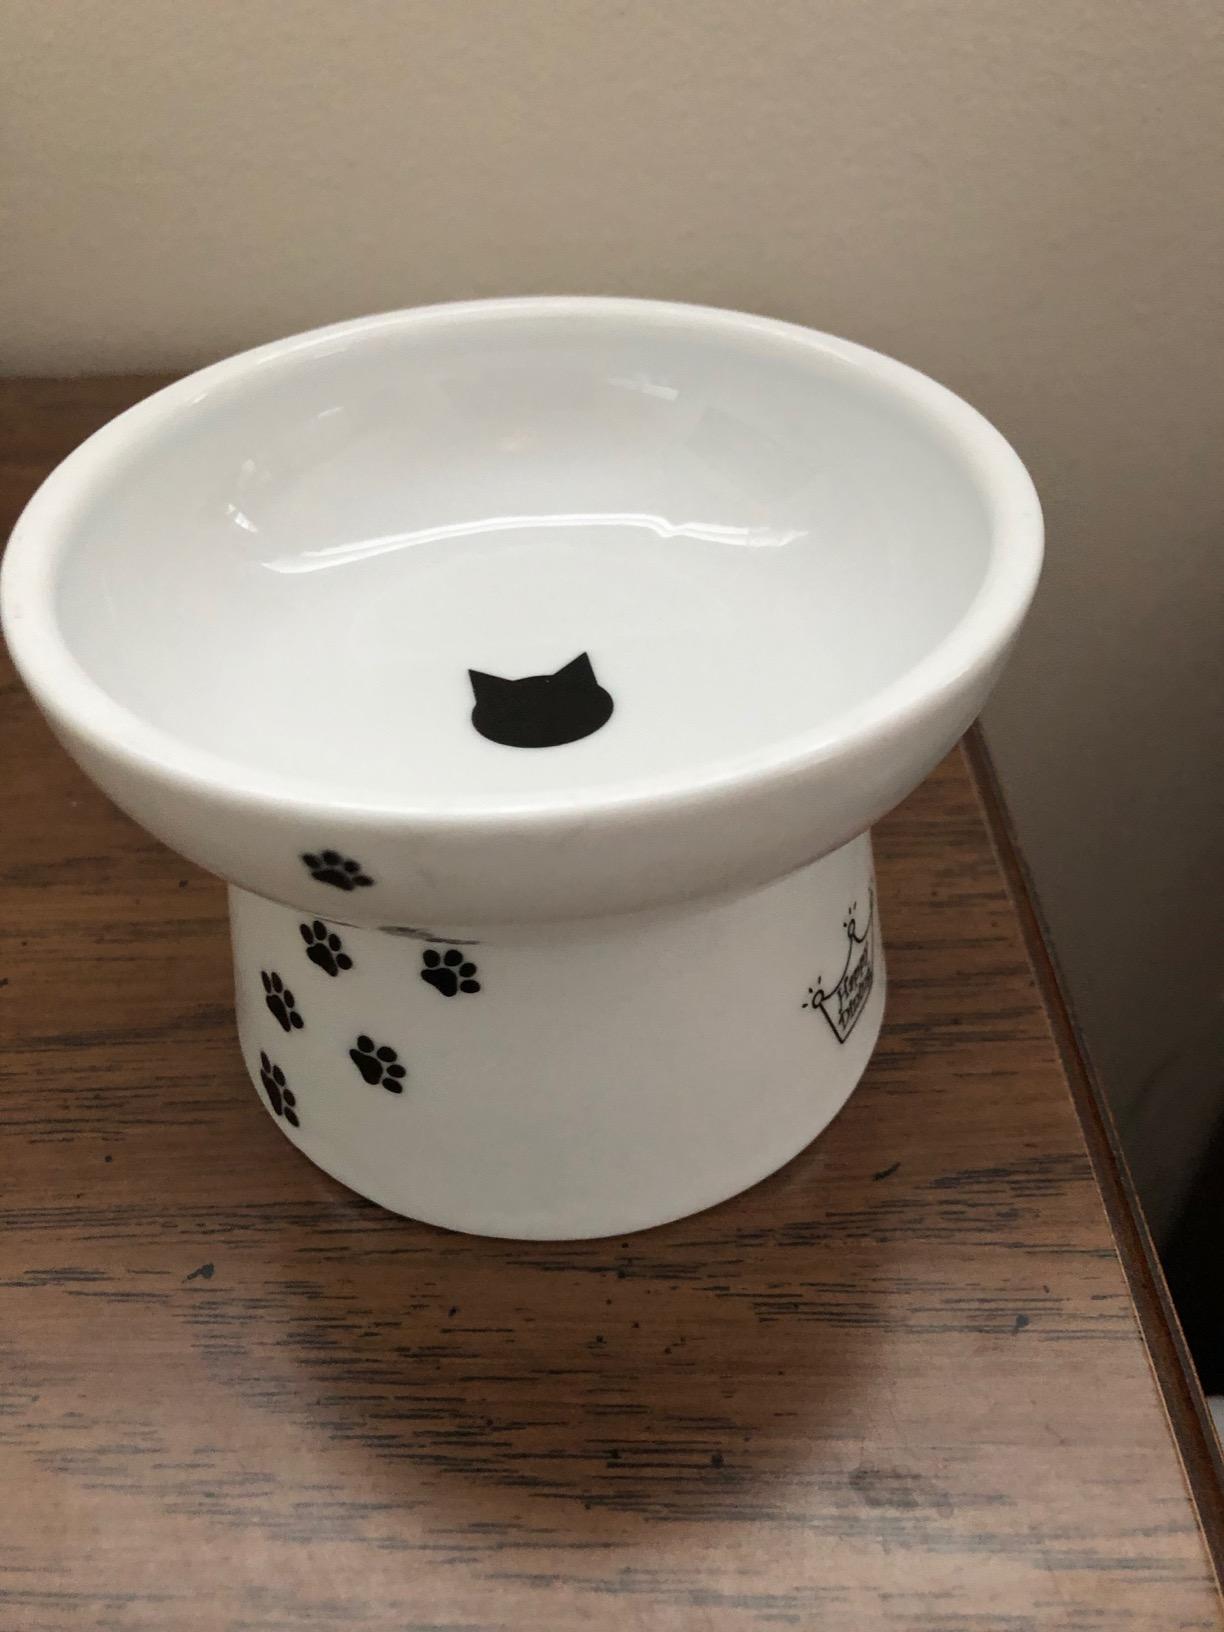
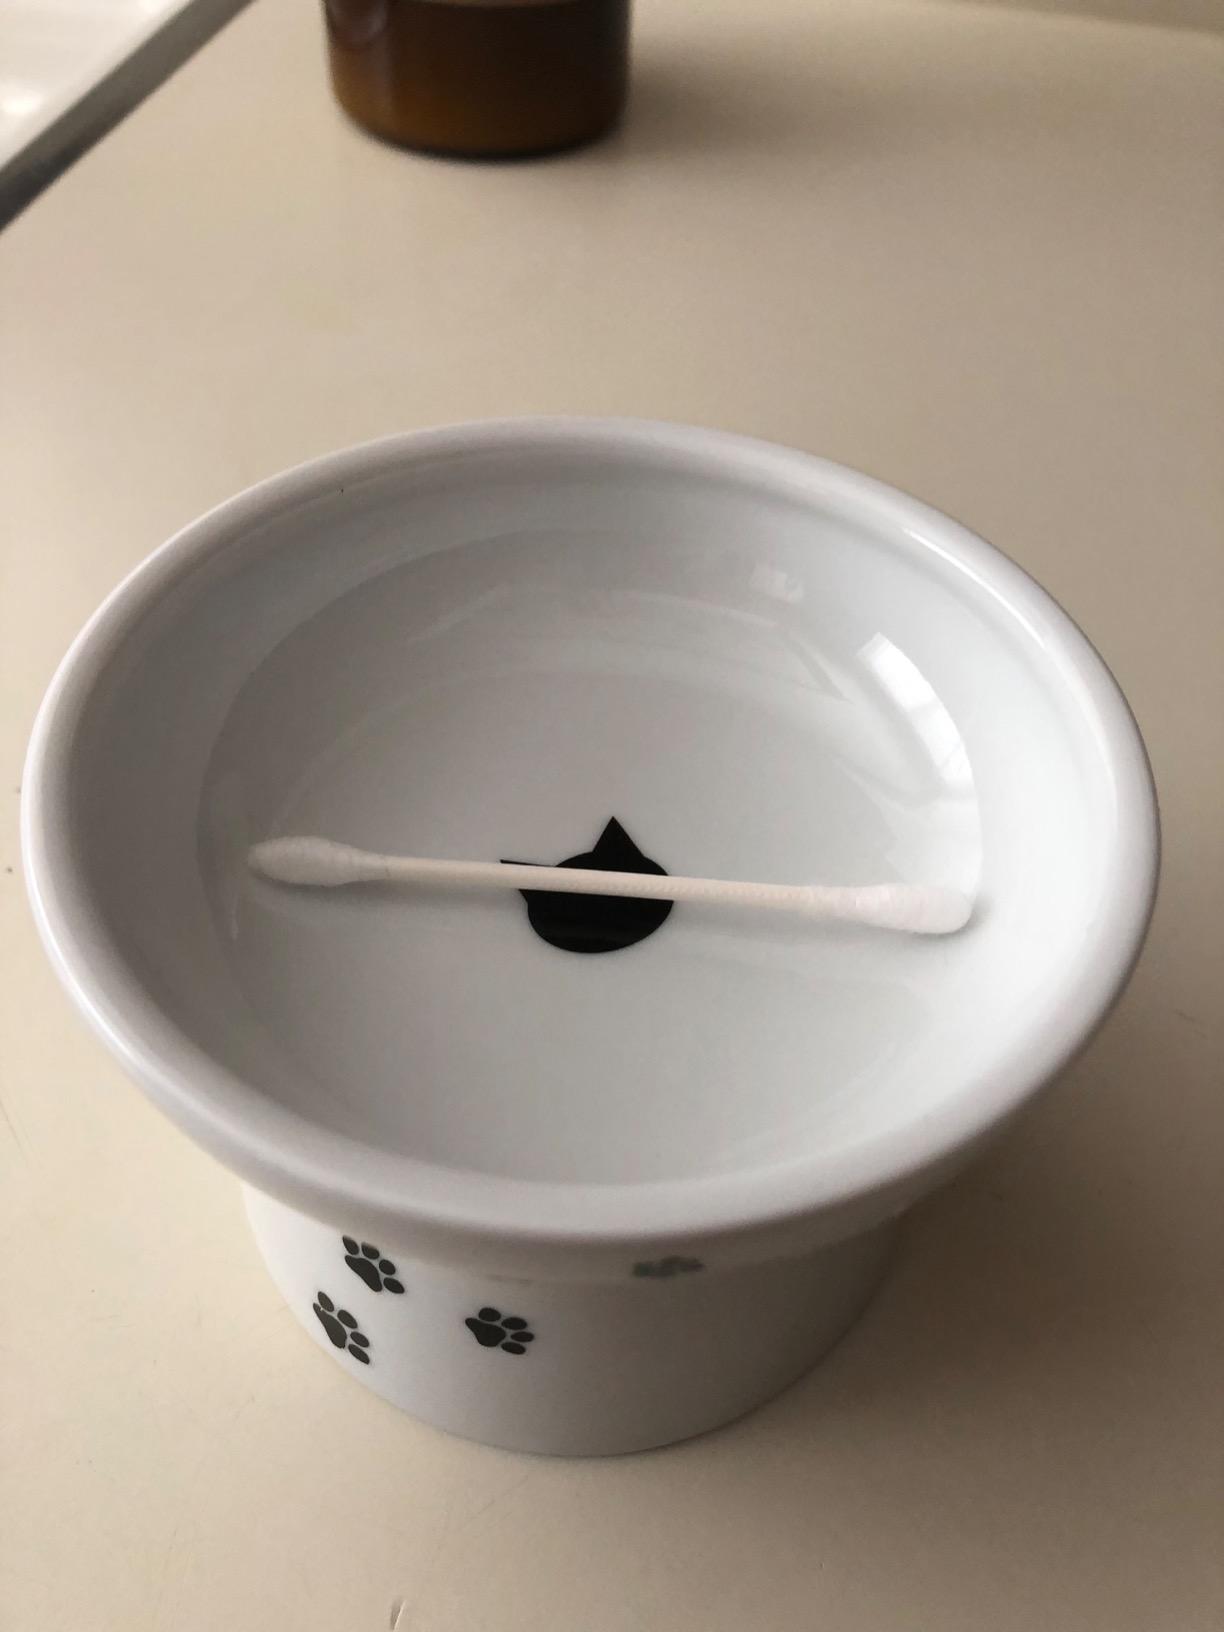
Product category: items_bowl
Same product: yes